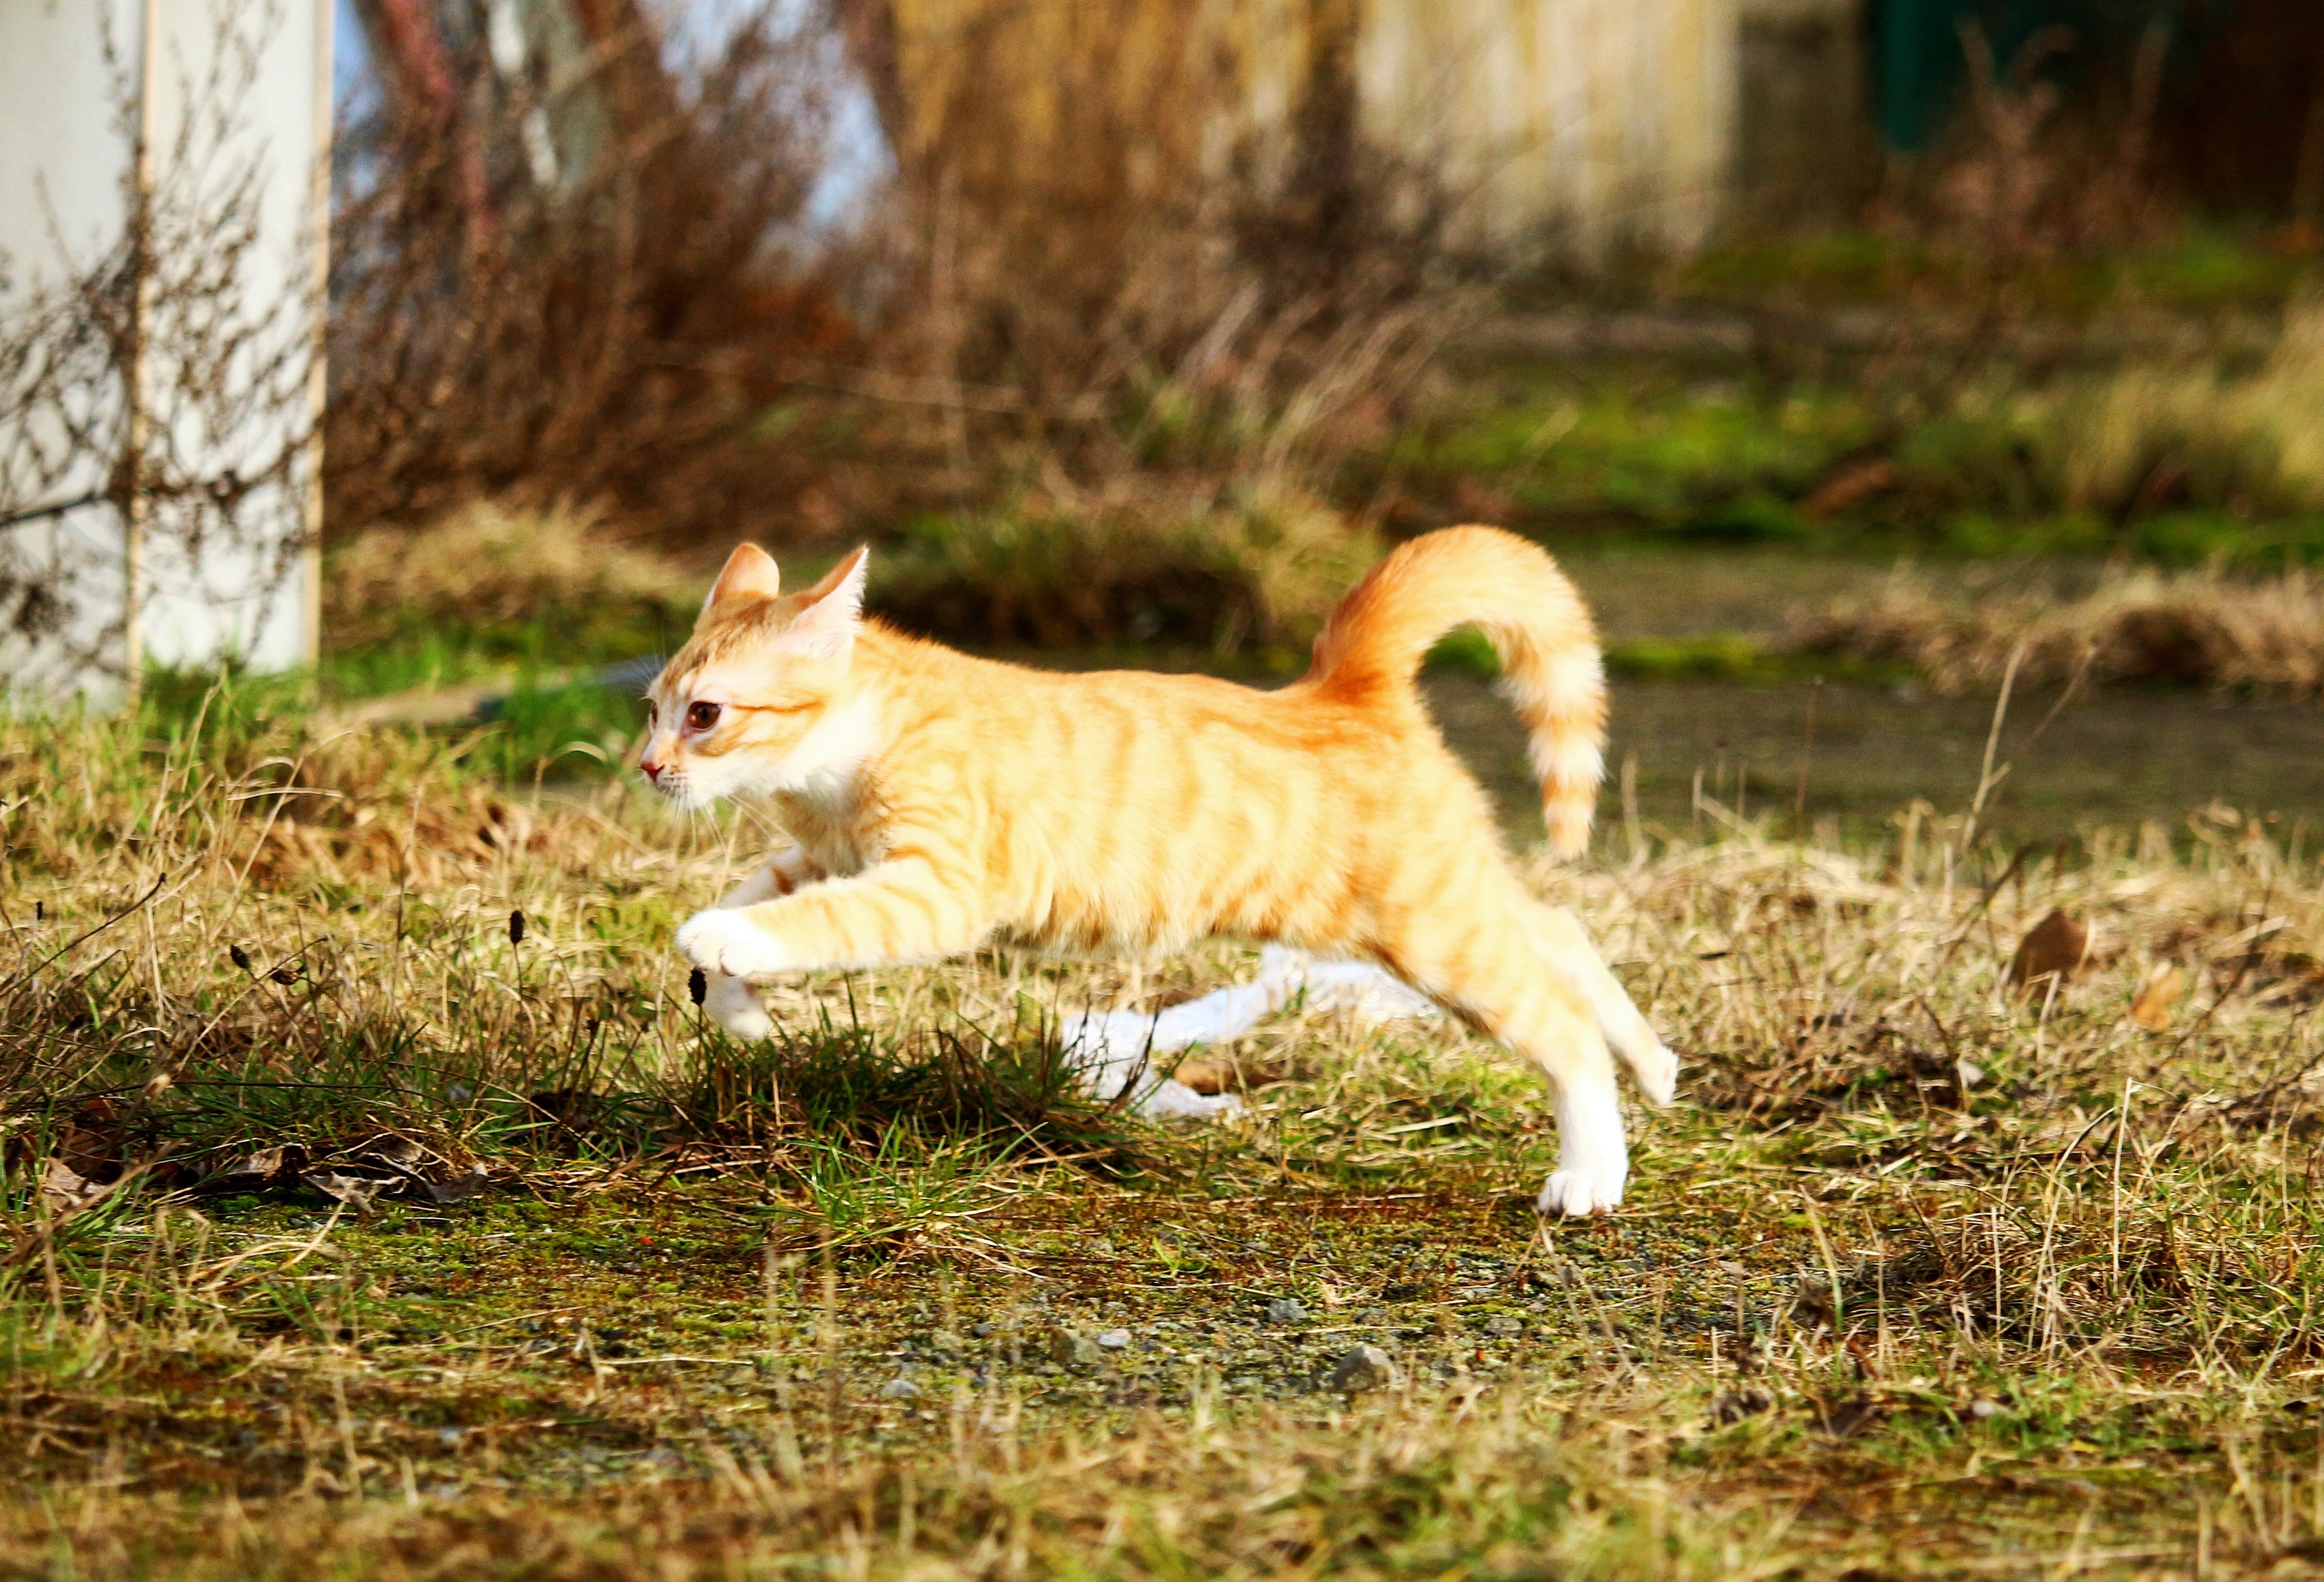
grass, meadow, play, jump, wildlife, kitten, cat, mammal, fauna, vertebrate, domestic cat, young cat, red mackerel tabby, red cat, cat baby, dog like mammal, small to medium sized cats